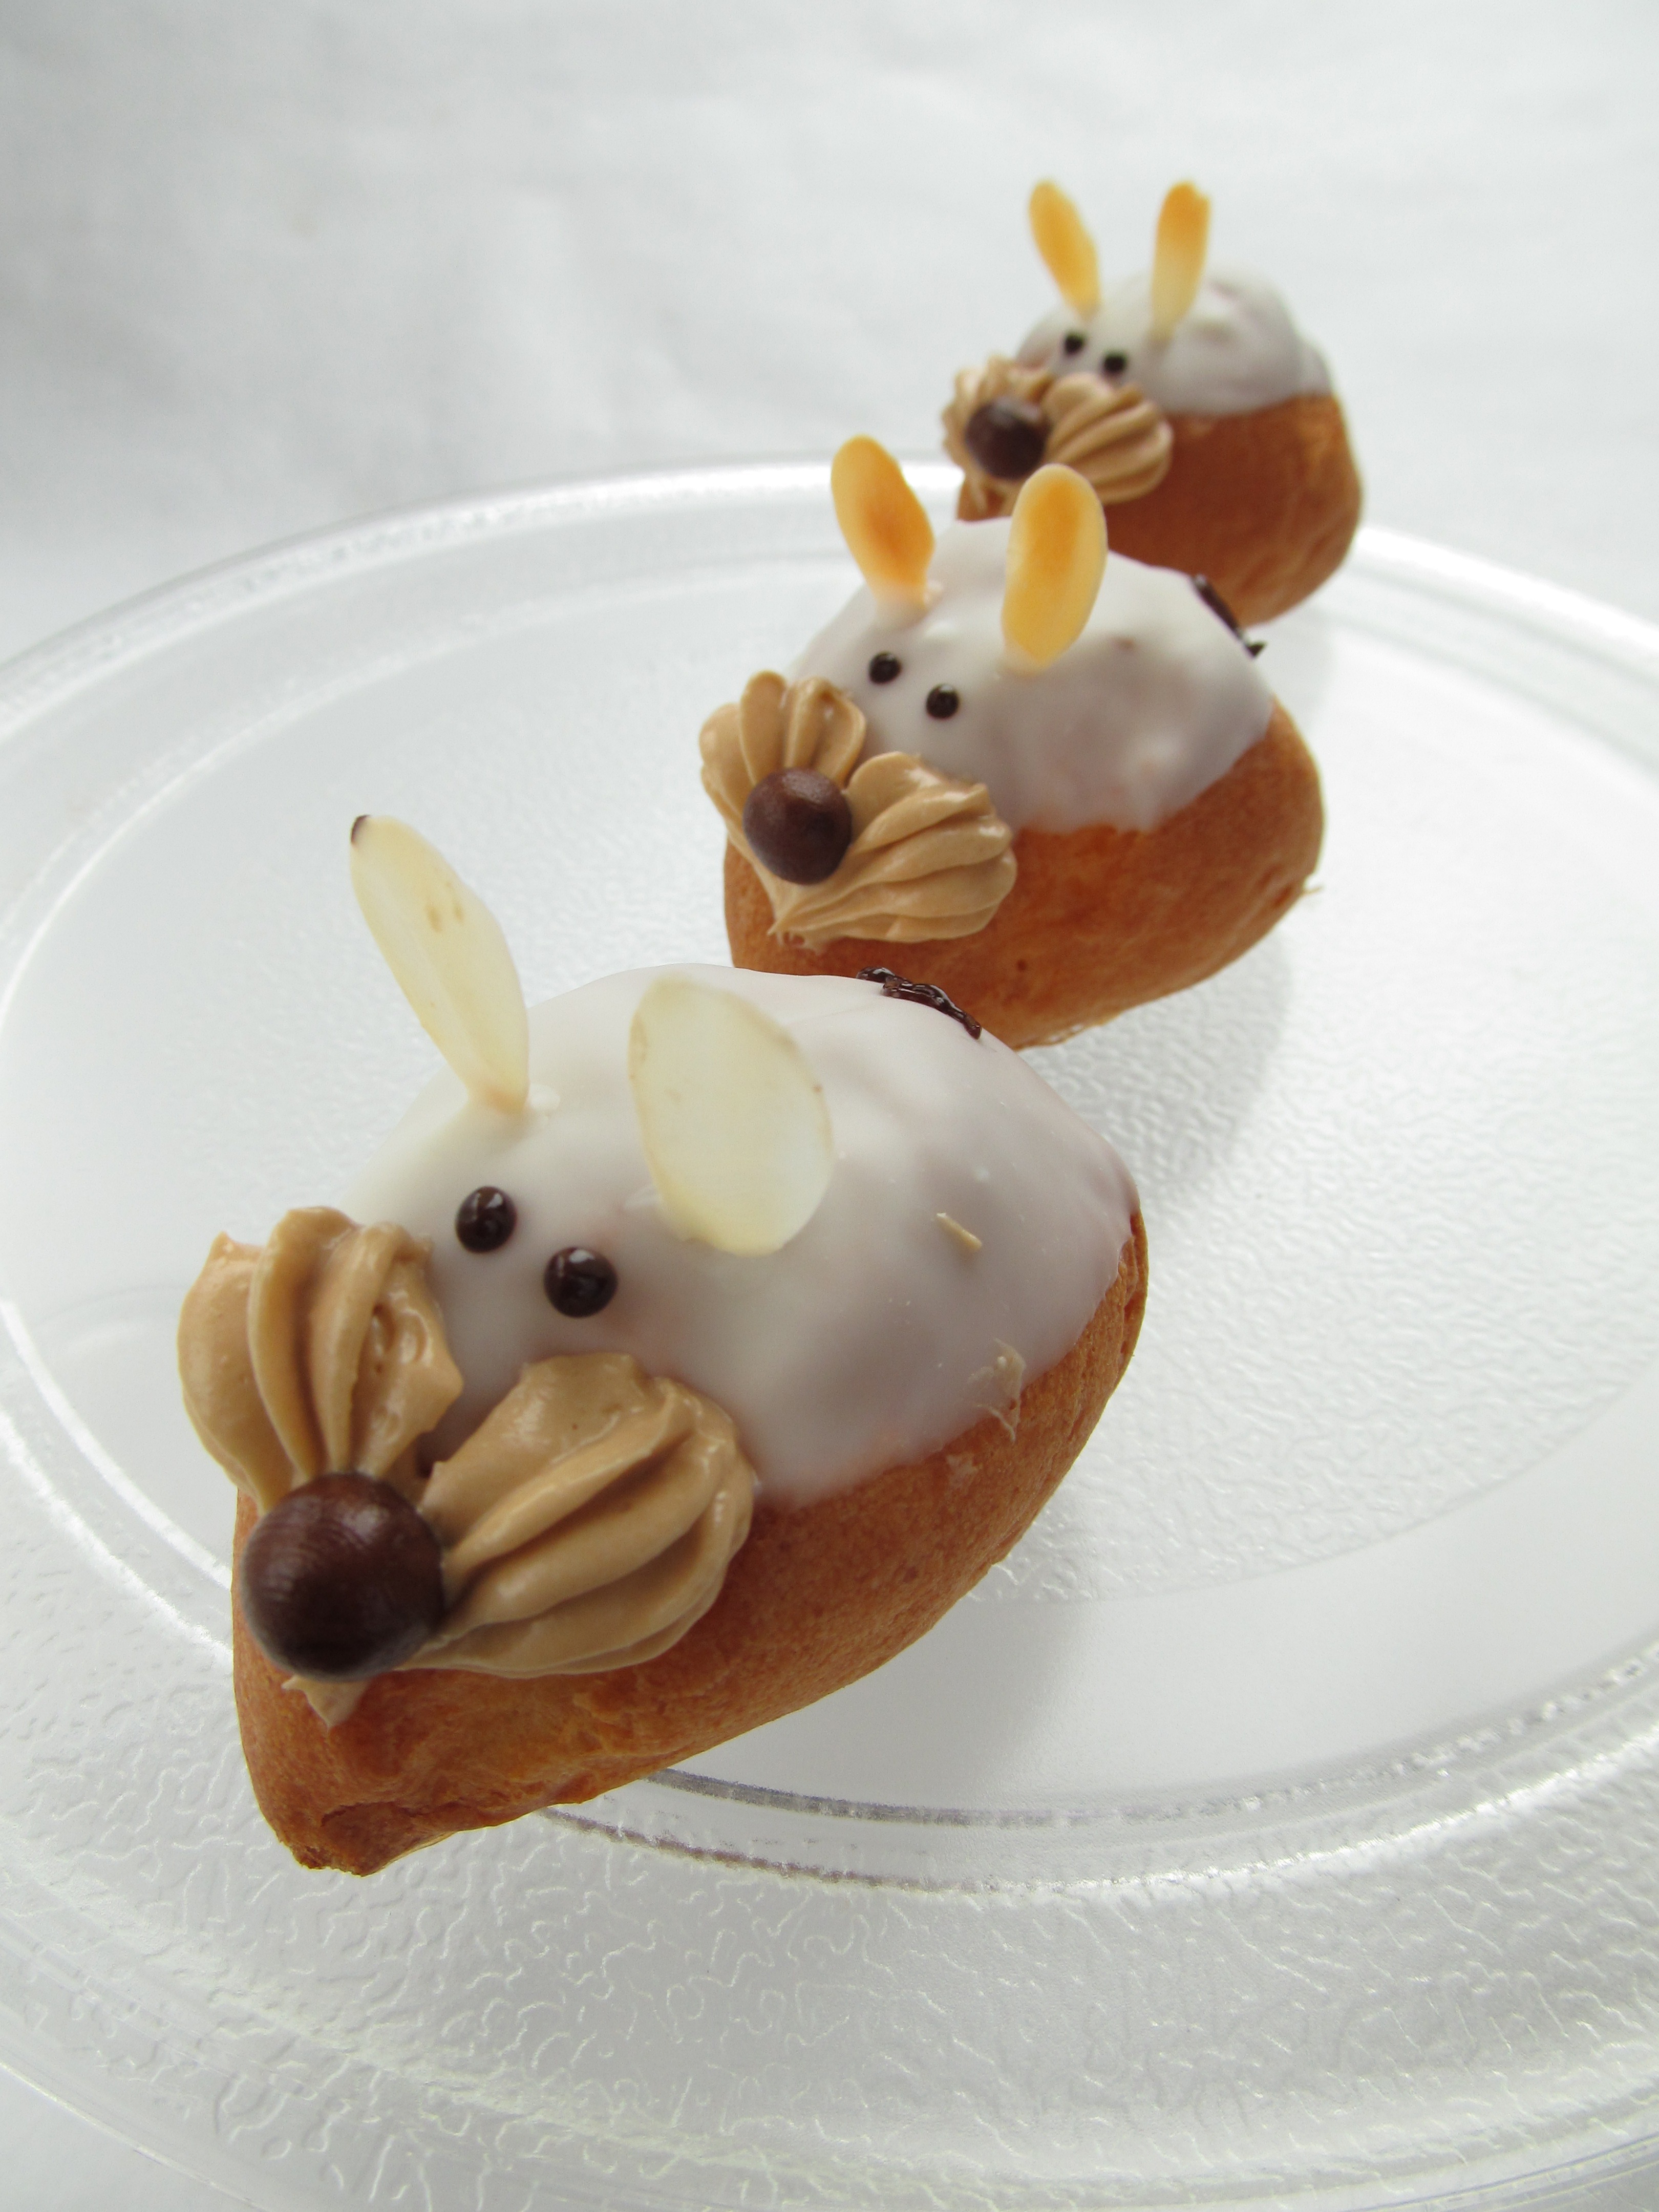
mouse, dish, food, breakfast, dessert, cuisine, cake, sugar, icing, sweetness, baked goods, suites, torte, france confectionery, cake decorating, cream puffs